Goch station

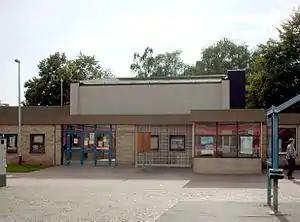
Goch station

Goch is a railway station in the town of Goch, North Rhine Westphalia, Germany. The station opened on 5 March 1863 on the Lower Left Rhine Railway. The train services are operated by NordWestBahn.